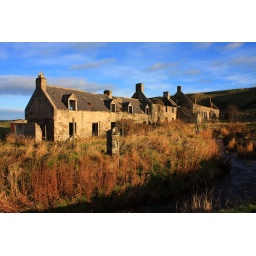
Ruined building near the beach at Portsoy, complete with &amp;quot;Dangerous Building&amp;quot; signs.